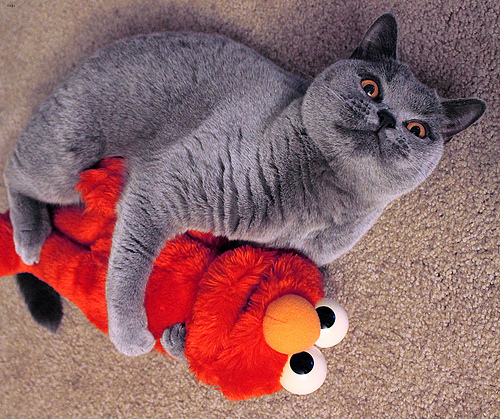
Animal: cat
Breed: british_shorthair